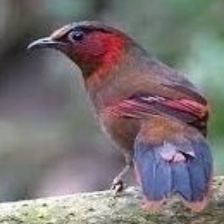
Species: SCARLET FACED LIOCICHLA
Scientific name: LIOCICHLA RIPPONI